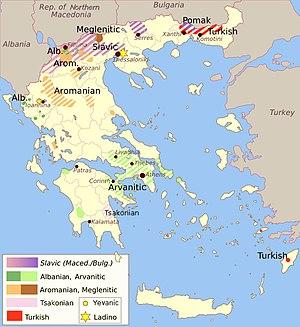
Le grec est de facto la langue officielle de la Grèce.
La Grèce, aussi appelée Hellas ou francisé en Hellade, en forme longue la République hellénique, est un pays d’Europe du Sud. D'une superficie de 131 957 km² pour un peu moins de onze millions d'habitants, le pays partage des frontières terrestres avec l’Albanie, la Macédoine du Nord, la Bulgarie et la Turquie et des frontières maritimes avec l'Albanie, l'Italie, la Libye, l'Égypte et la Turquie. La mer Ionienne à l'ouest et la mer Égée à l'est, parties de la mer Méditerranée, encadrent le pays dont le cinquième du territoire est constitué de plus de 9 000 îles et îlots dont près de 200 sont habités. De plus, 80 % de son territoire est constitué de montagnes dont la plus haute est le mont Olympe, dont le sommet culmine à 2 917 mètres.
Les Juifs sont présents en Grèce depuis au moins le VIᵉ siècle av. J.-C.. Les plus anciens membres de cette communauté sont les Romaniotes, également appelés les juifs grecs de langue yévanique et suivant le Talmud de Jérusalem. Ils ont été ultérieurement rejoints par des séfarades de langue judéo-espagnole et de rite ladino, et par des ashkénazes de langue yiddish, suivant le Talmud de Babylone.
La Grèce a une population recensée de 10 815 197 habitants en 2011. Les estimations de 2018 sont de 10 738 000 selon l'office grec de la statistique